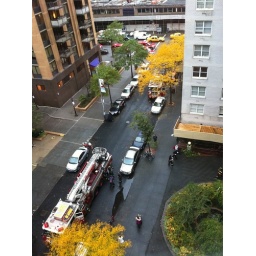
Fire in our building, floor above us. Management office informs us through EMAIL. WTF.